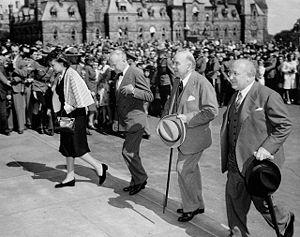
Cet article traite des événements qui se sont produits durant l'année 1945 au Canada.